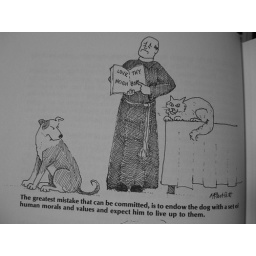
from the book Training your dog by Joachim Volhard and Gail Tamases Fisher